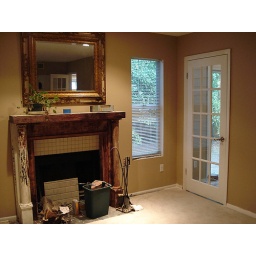
The new door and wall, now complete in bedroom. The fireplace mantle is not yet fully stripped and re-stained.